Grounding (film)

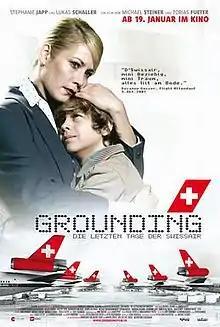

Grounding: Die letzten Tage der Swissair ("Grounding: The Last Days of Swissair") is a film about the 2001 collapse of Swissair, the national airline of Switzerland, by Michael Steiner and Tobias Fueter. It was released in January 2006.